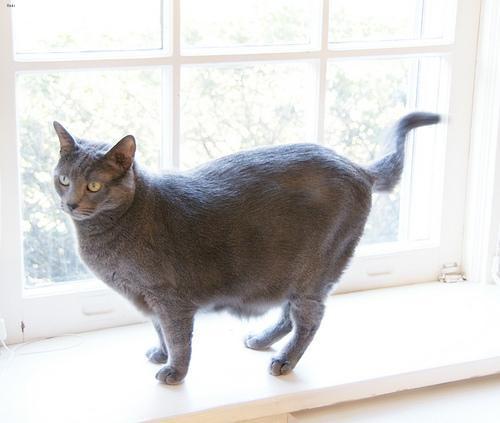
Russian Blue